The Devil's Garden

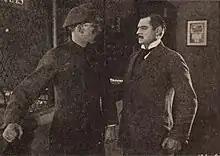
Unidentified actor and Lionel Barrymore

The Devil's Garden is a lost 1920 American silent drama film produced by Whitman Bennett, directed by Kenneth Webb, and released through First National Exhibitor's Circuit, which was later known as First National Pictures. The film starred Lionel Barrymore, May McAvoy, and Barrymore's first wife Doris Rankin. It is based on the 1913 novel, "The Devil's Garden" by William Babington Maxwell, and was the first film for Whitman Bennett Productions.